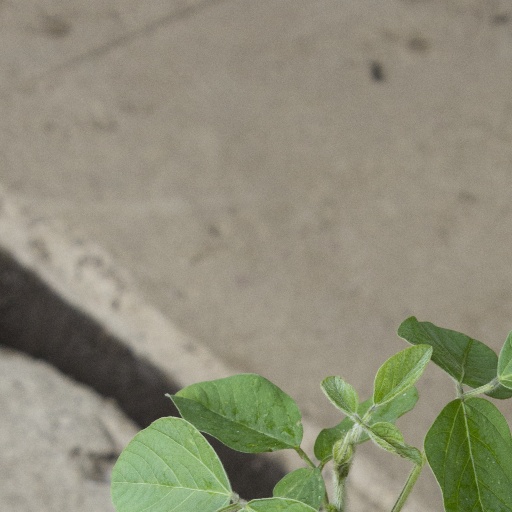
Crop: soybean